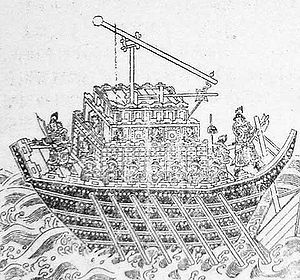
Blide / Historie / Trækkraftsblide
Trækkraftsblide på et krigsskib fra Songdynastiet.
En blide er en krigsmaskine fra middelalderen. Den kan kaste genstande på 90 kg over 300 m. De genstande kan være sten, brændende træ, døde dyr eller mennesker mod belejrede borge og byer.